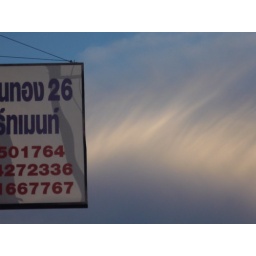
A building sign against the weird cloud formation in the sky at sunsetLocation: Pak Kret, Nonthaburi, Thailand&amp;copy; Gordon Anderson